John Ferguson (Conservative politician)

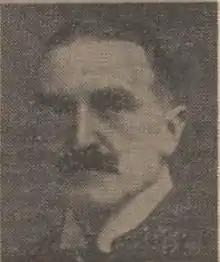

Sir John Ferguson KBE (19 May 1870 – 17 July 1932) was a banker and British Conservative Party politician.